Carl Sandburg State Historic Site

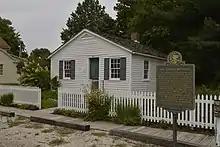
Carl Sandburg State Historic Site

Carl Sandburg State Historic Site was the birthplace and boyhood home of author Carl Sandburg in Galesburg, Illinois, United States. It is operated by the Illinois Historic Preservation Division. The site contains the cottage Sandburg was born in, a visitor center with a museum about Carl Sandburg, a museum shop, a small theater, and the rock under which he and his wife Lilian are buried.